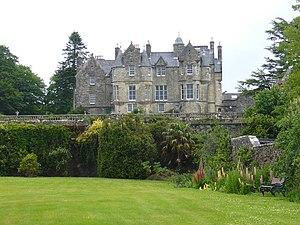
Le château de Torosay est un Manoir du XIXᵉ siècle de l'Île de Mull en Écosse.